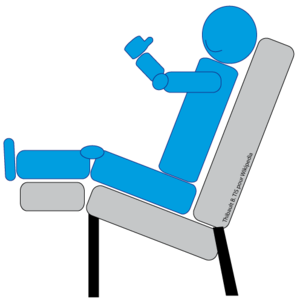
Une escarre, parfois appelée plaie de lit ou ulcère de décubitus, ou encore plaie de pression au Québec, est une lésion cutanée d'origine ischémique liée à une compression des tissus